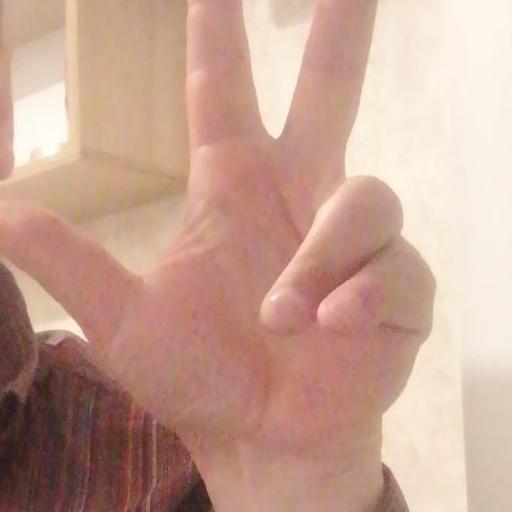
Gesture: three2